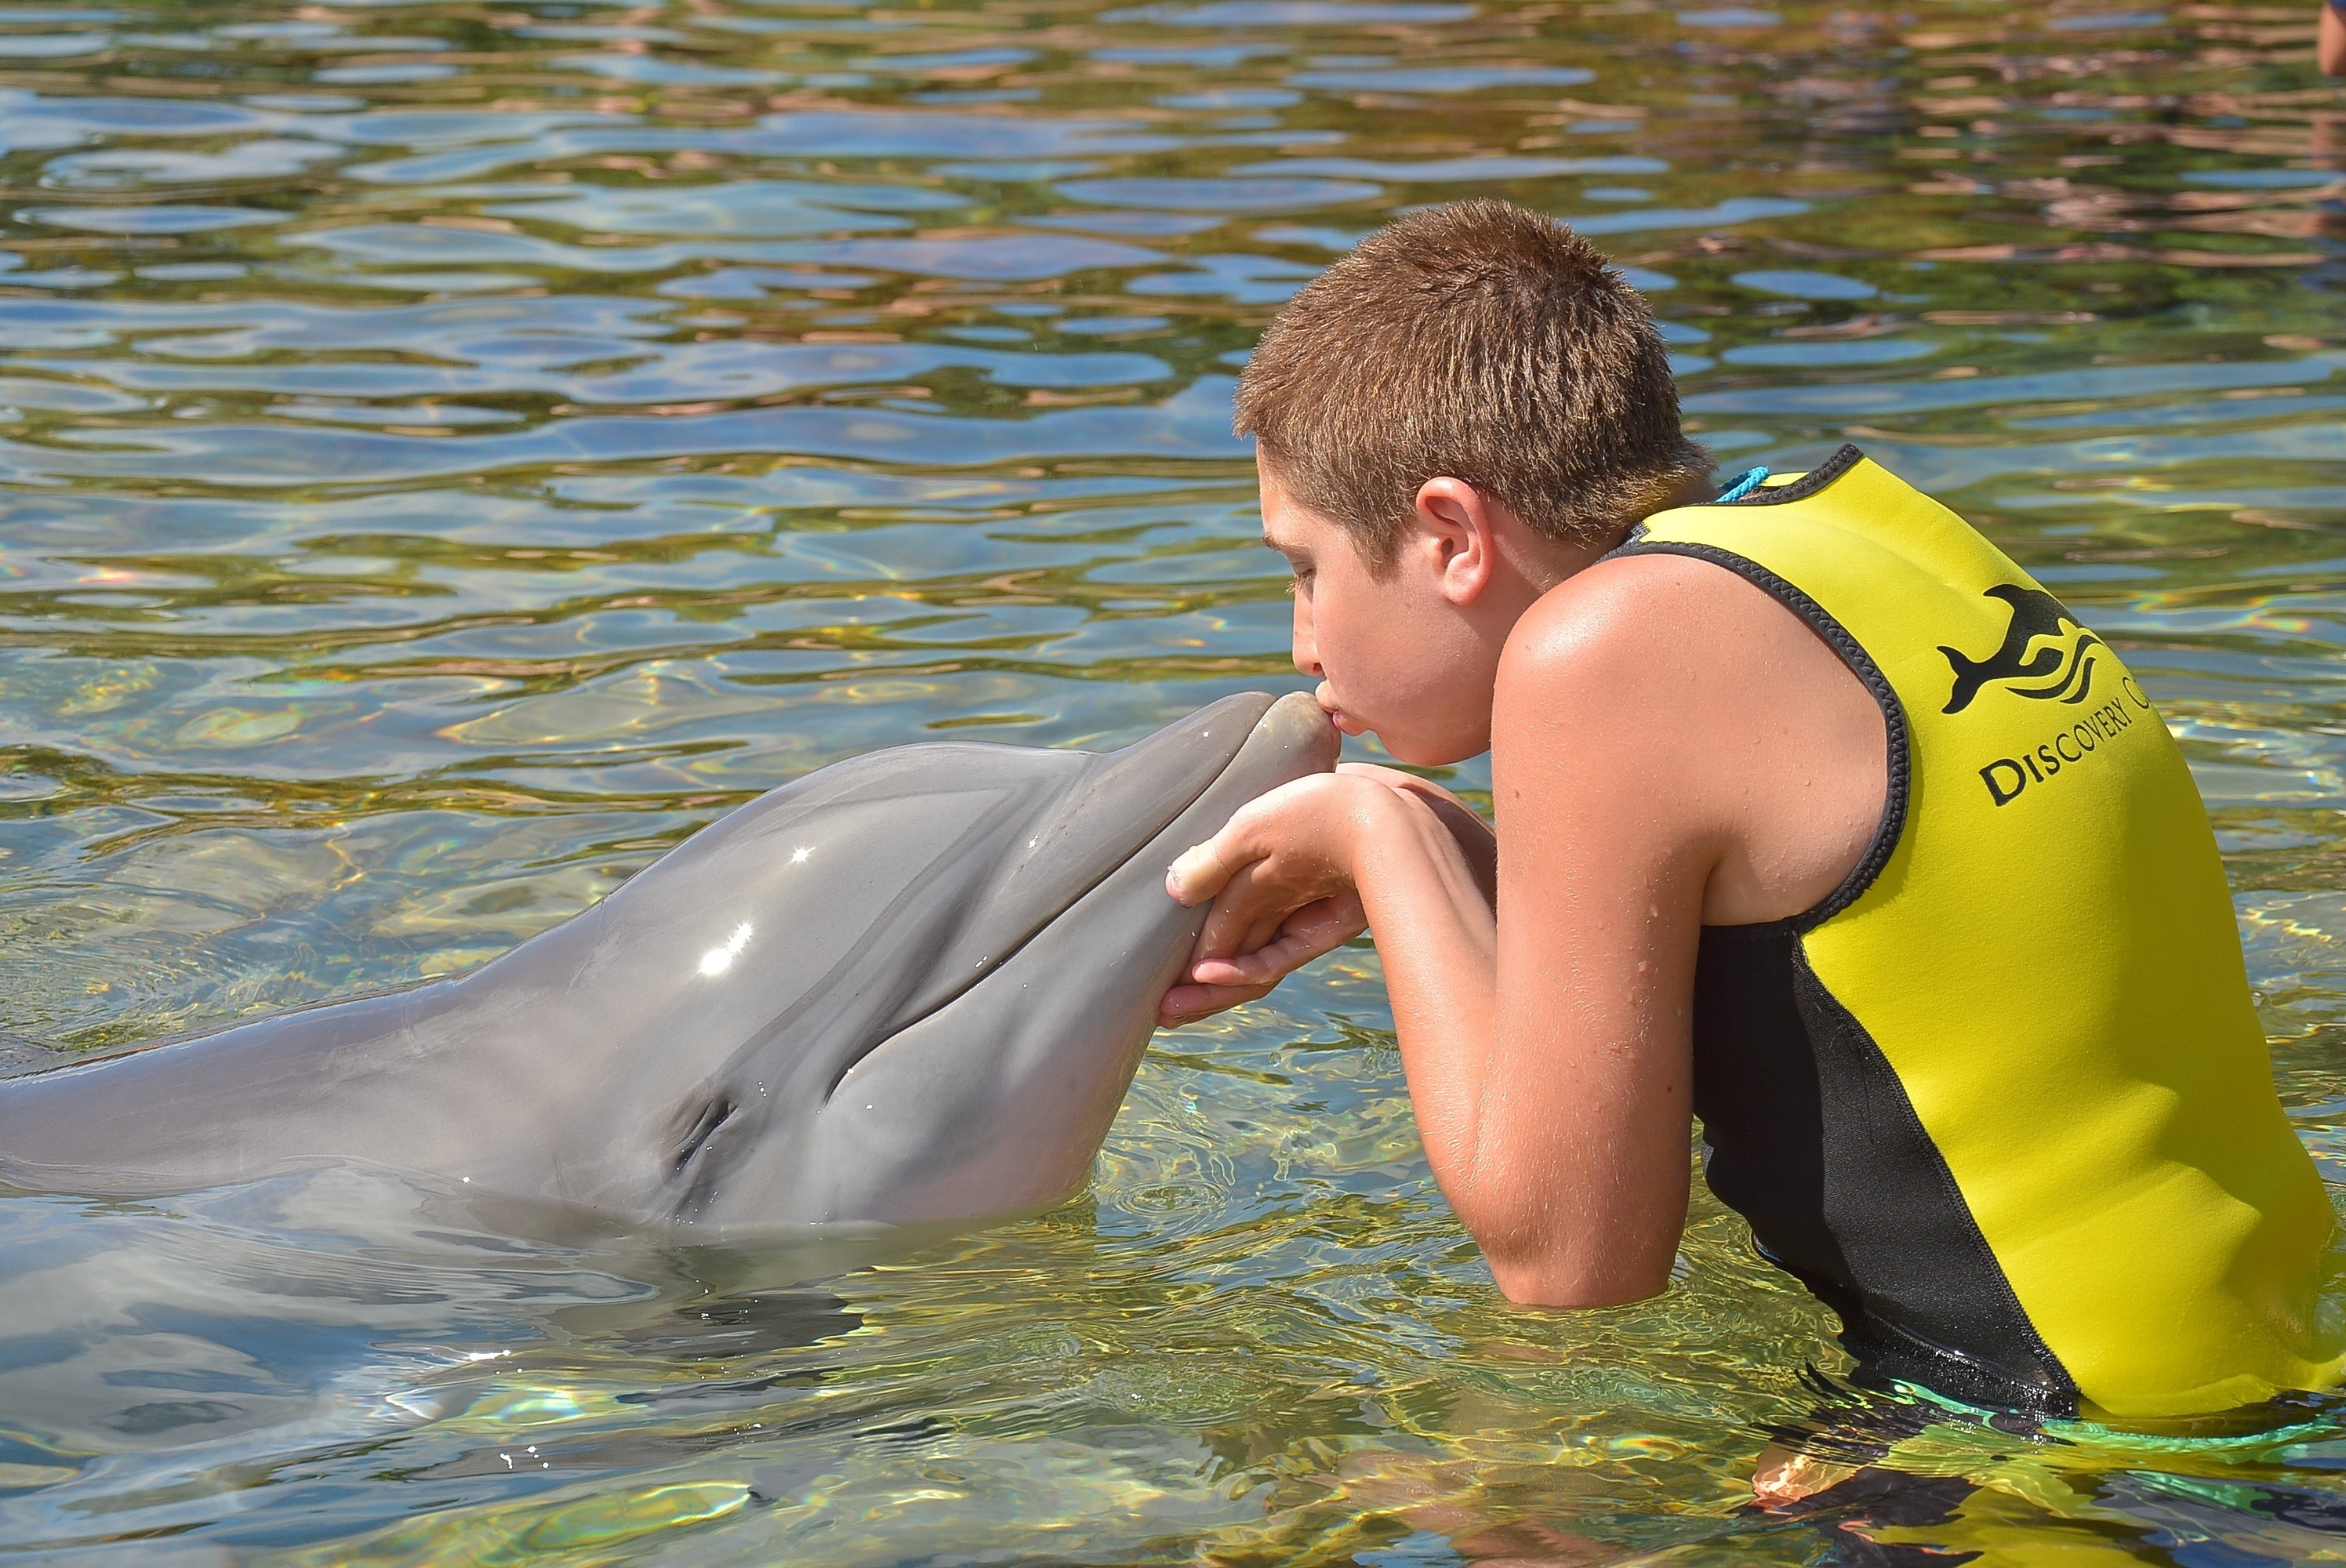
boy, cute, love, kiss, aquarium, animals, dolphin, emotions, tender, marine mammal, endurance sports, whales dolphins and porpoises